Jo Jo Laine

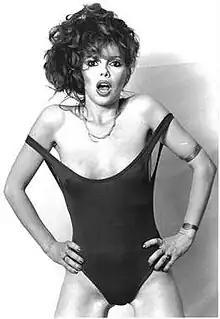

Jo Jo Laine (born Joanne LaPatrie July 13, 1953 – October 29, 2006) was an American singer, model and actress, who married The Moody Blues founder Denny Laine while he was a member of Paul McCartney's group Wings.